Providence Grays all-time roster

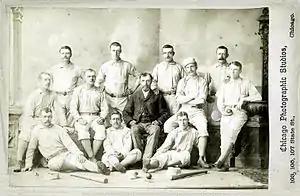
1882 Providence Grays

The Providence Grays were a Major League Baseball franchise based in Providence, Rhode Island from to . During the team's eight seasons in the National League (NL), which then comprised eight teams, they finished third place or higher in the final standings seven times, and won the league championship in both and . Providence played their home games at the Messer Street Grounds, which was located in the Olneyville neighborhood of Providence. The Grays were officially organized on January 16, 1878 by Benjamin Douglas, who became the team's general manager. Henry Root was hired as the team president‚ and Tom Carey was initially hired to be the on-field captain, whose duties were similar to the modern-day manager. On January 21, 1878, Providence applied for membership in the NL, and was officially approved on February 6. On April 10, Root took over ownership of the team, fired Douglas for incompetence and insubordination, and hired Tom York to replace Carey as captain.